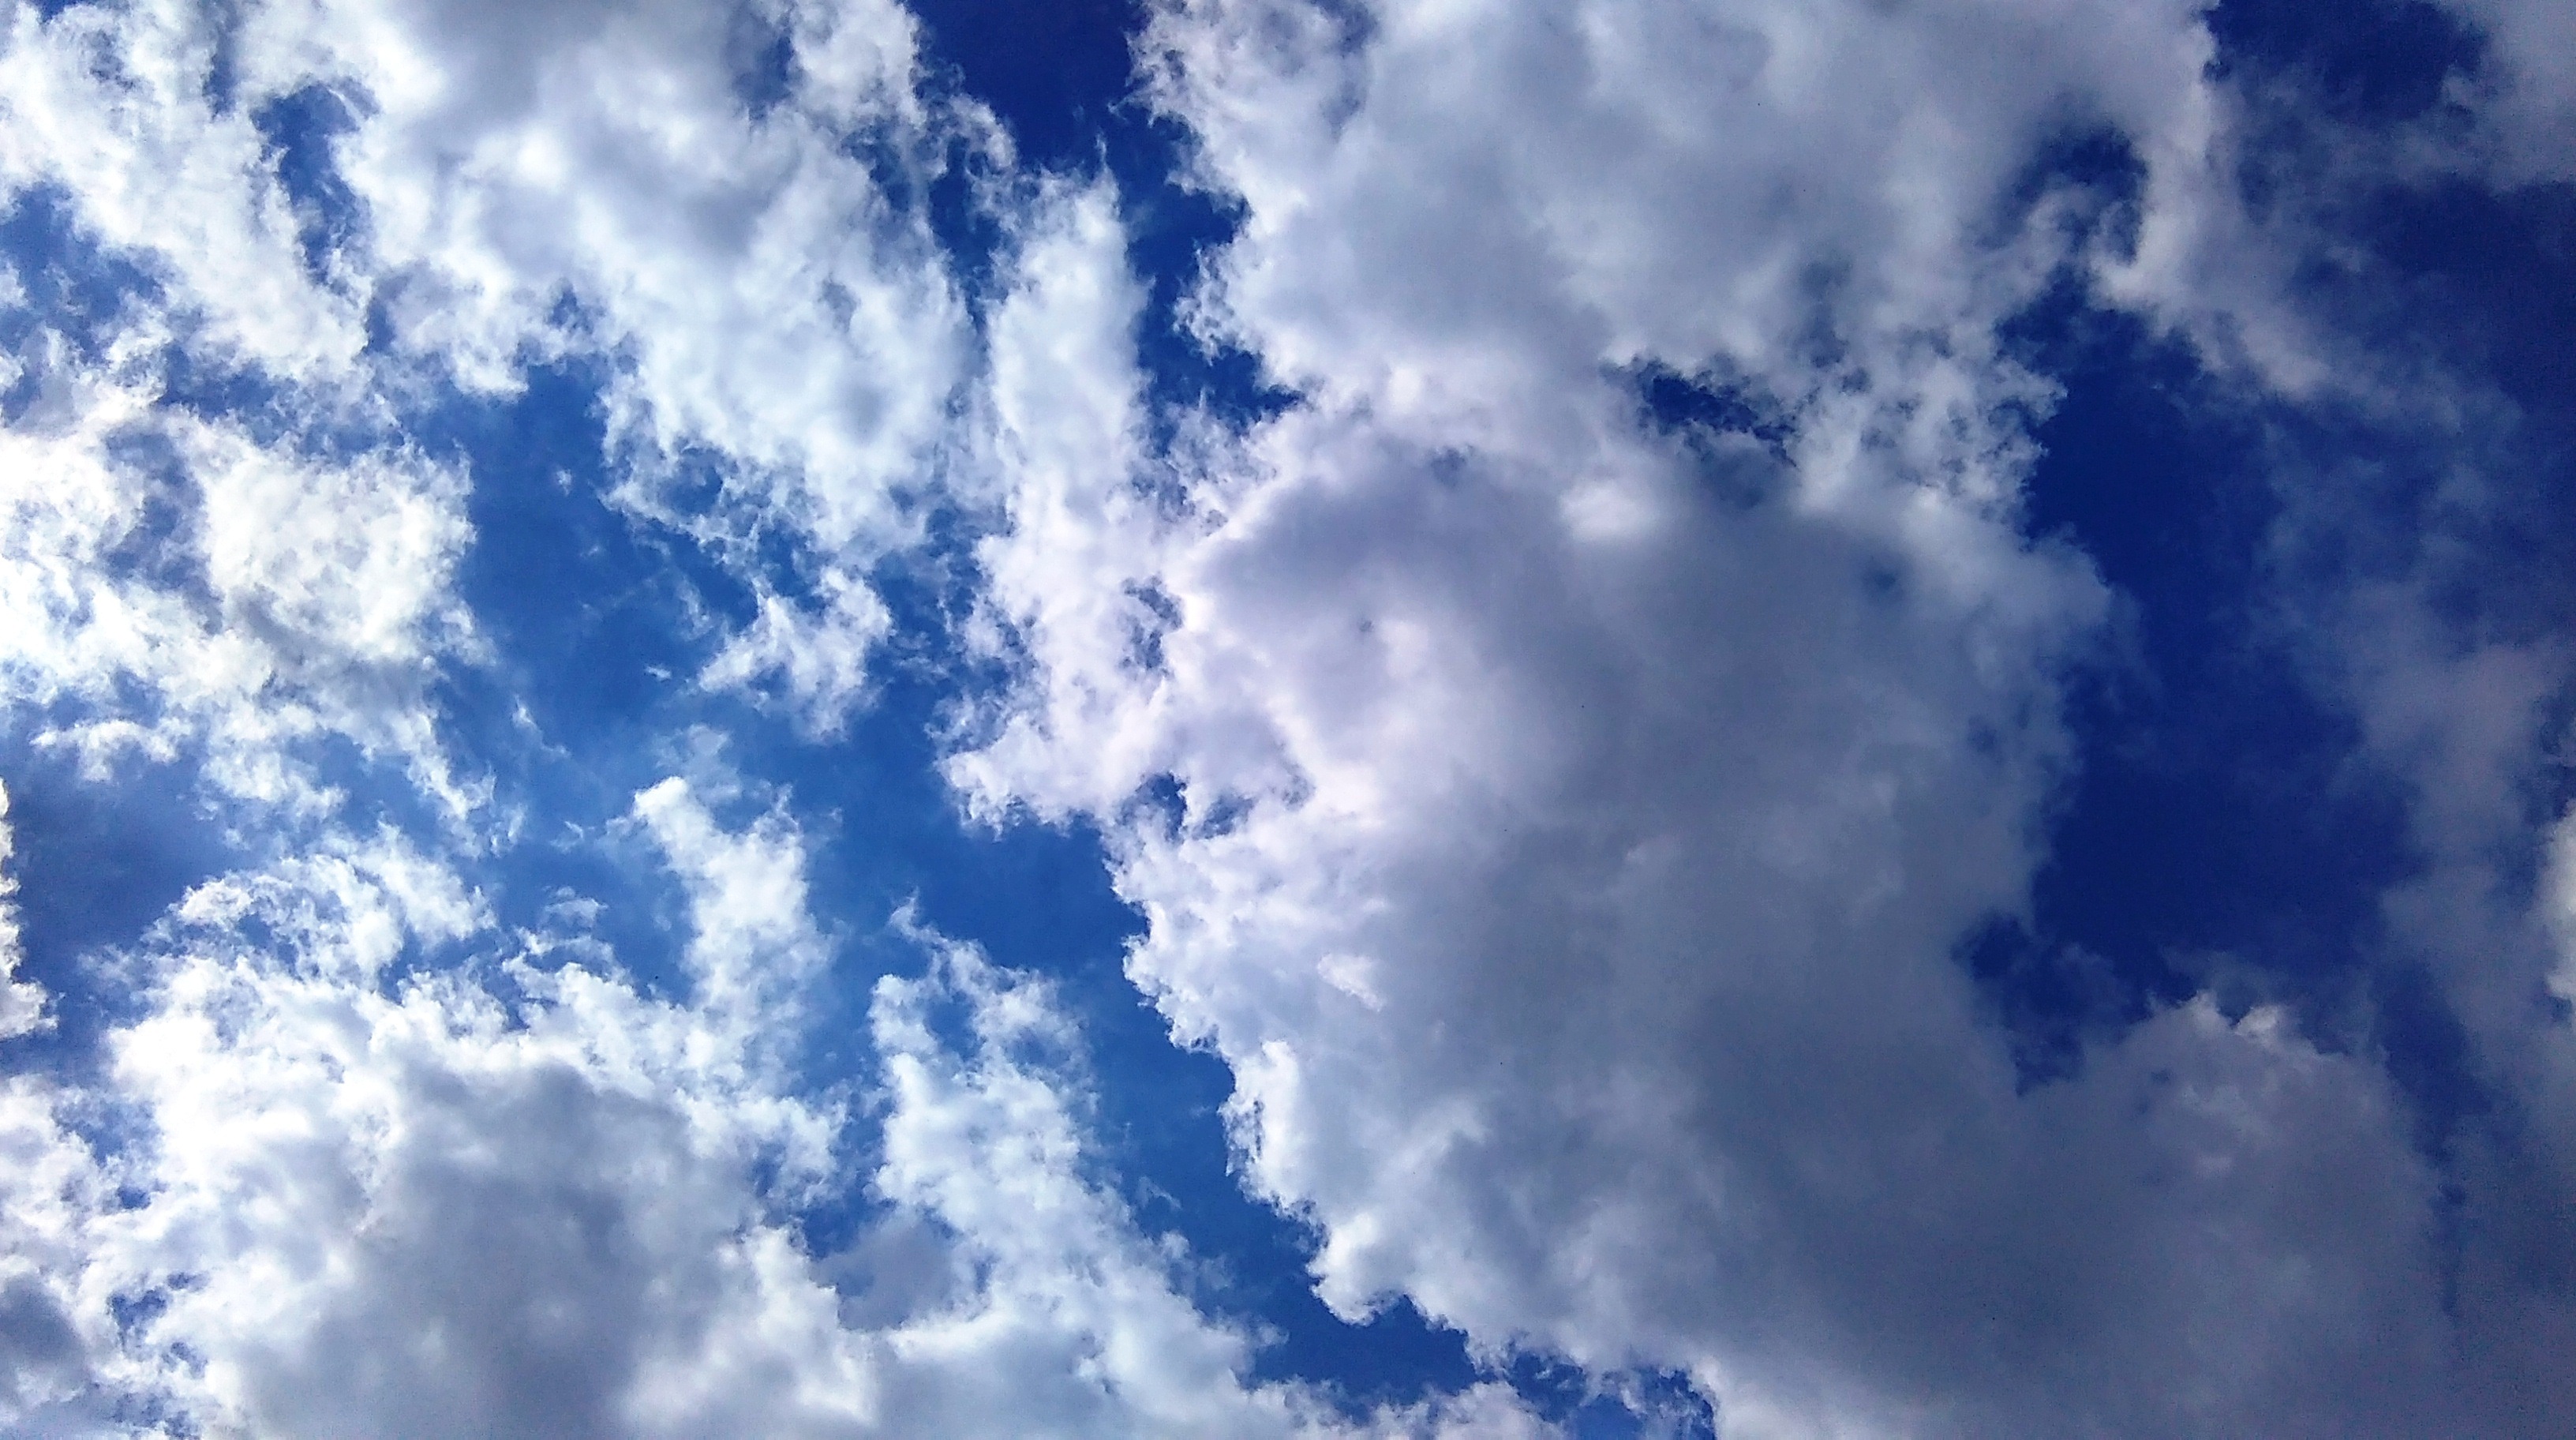
nature, cloud, sky, sunlight, cloudy, atmosphere, daytime, environment, high, fluffy, weather, cumulus, blue, cloudscape, clouds, backdrop, meteorology, meteorological phenomenon, atmosphere of earth